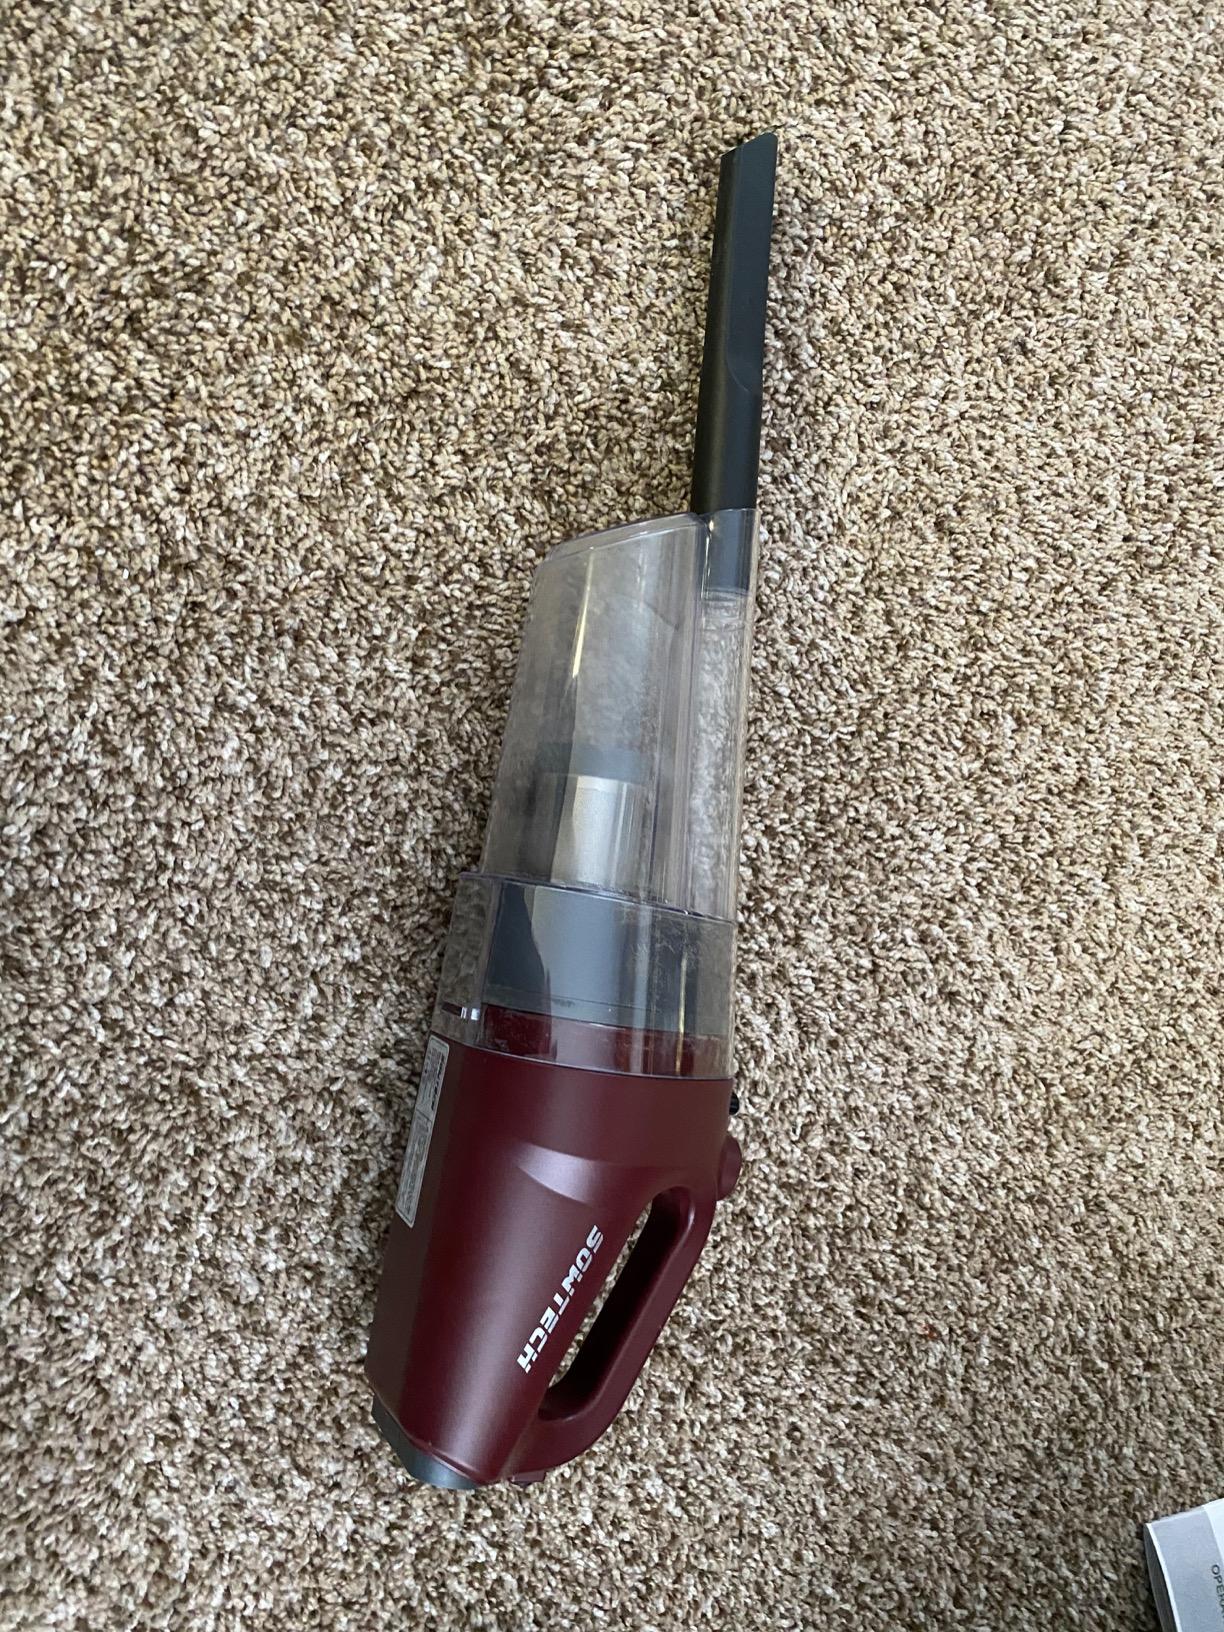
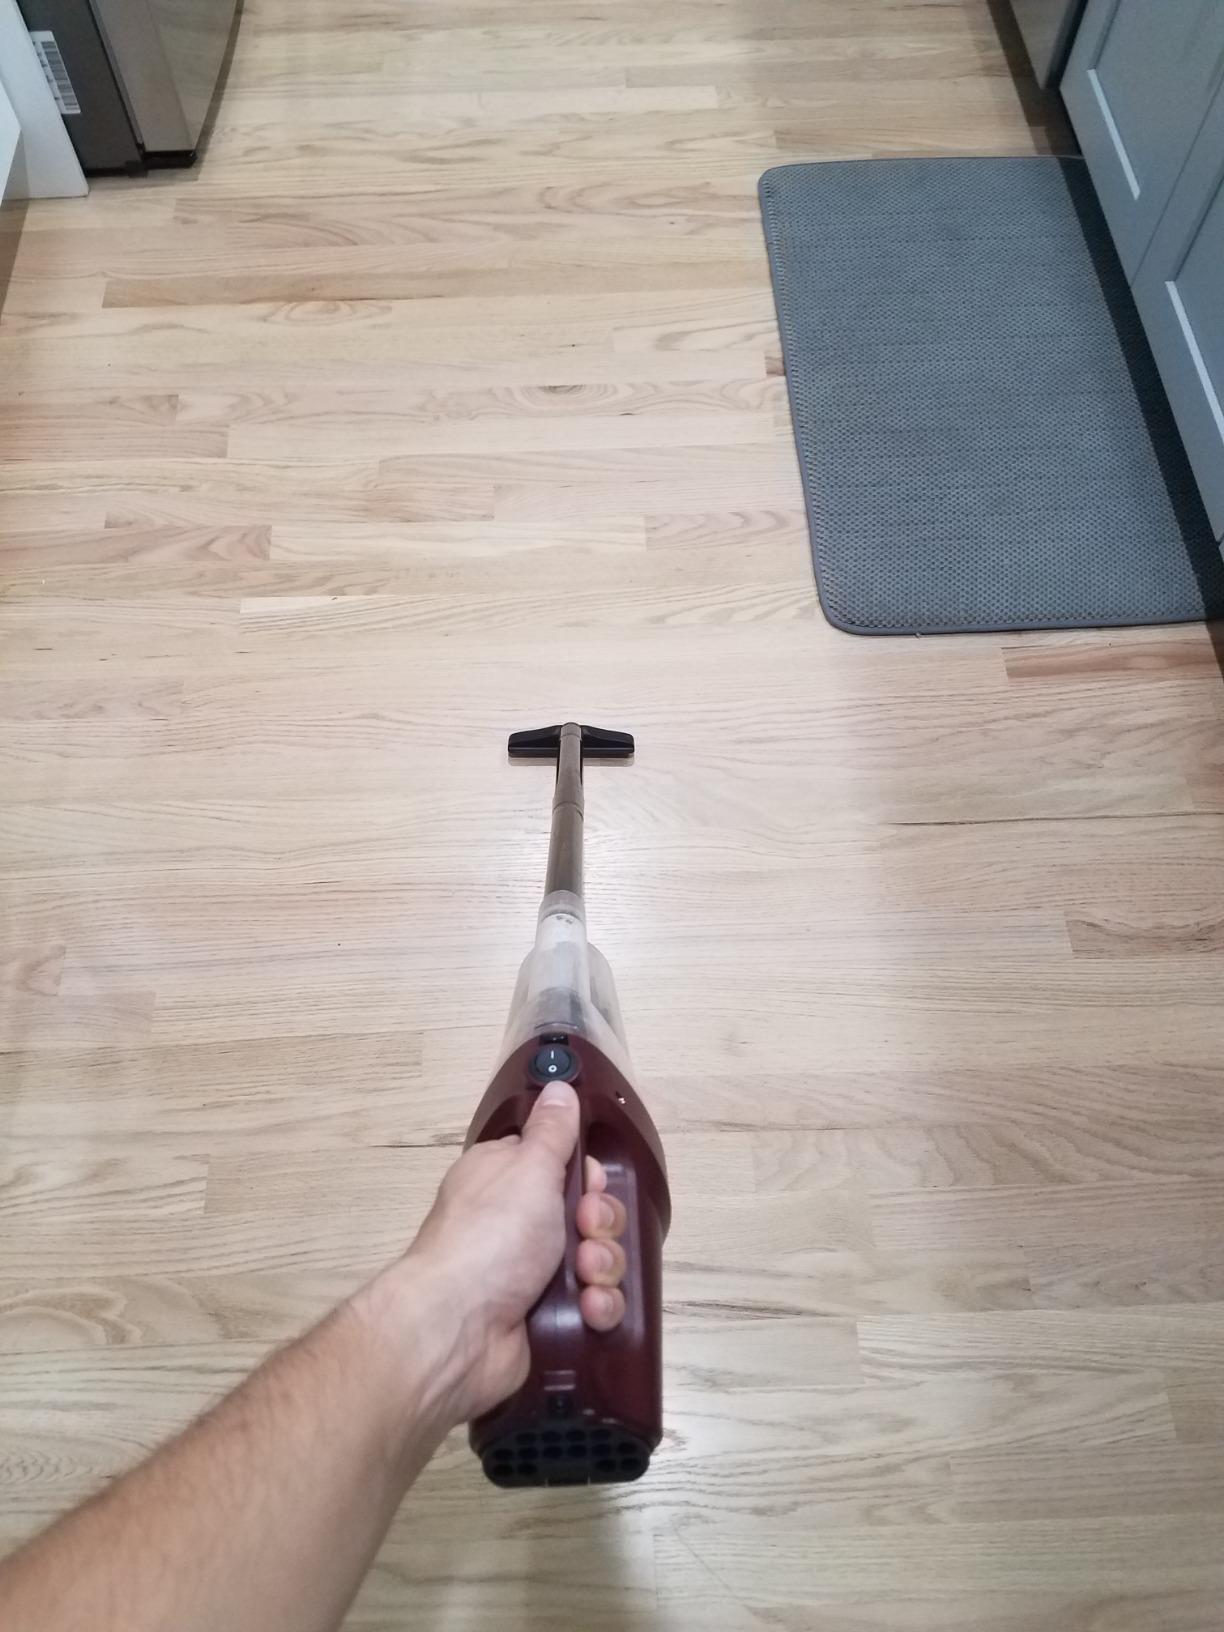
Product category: items_vacuum
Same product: yes